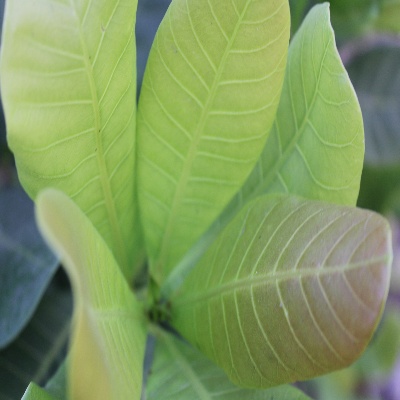
Crop: Cashew
Condition: healthy